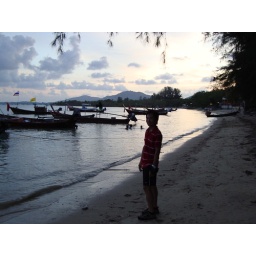
Near Chalong Bay on Phuket, Andy on the beach with local fishing boats and local children in the water